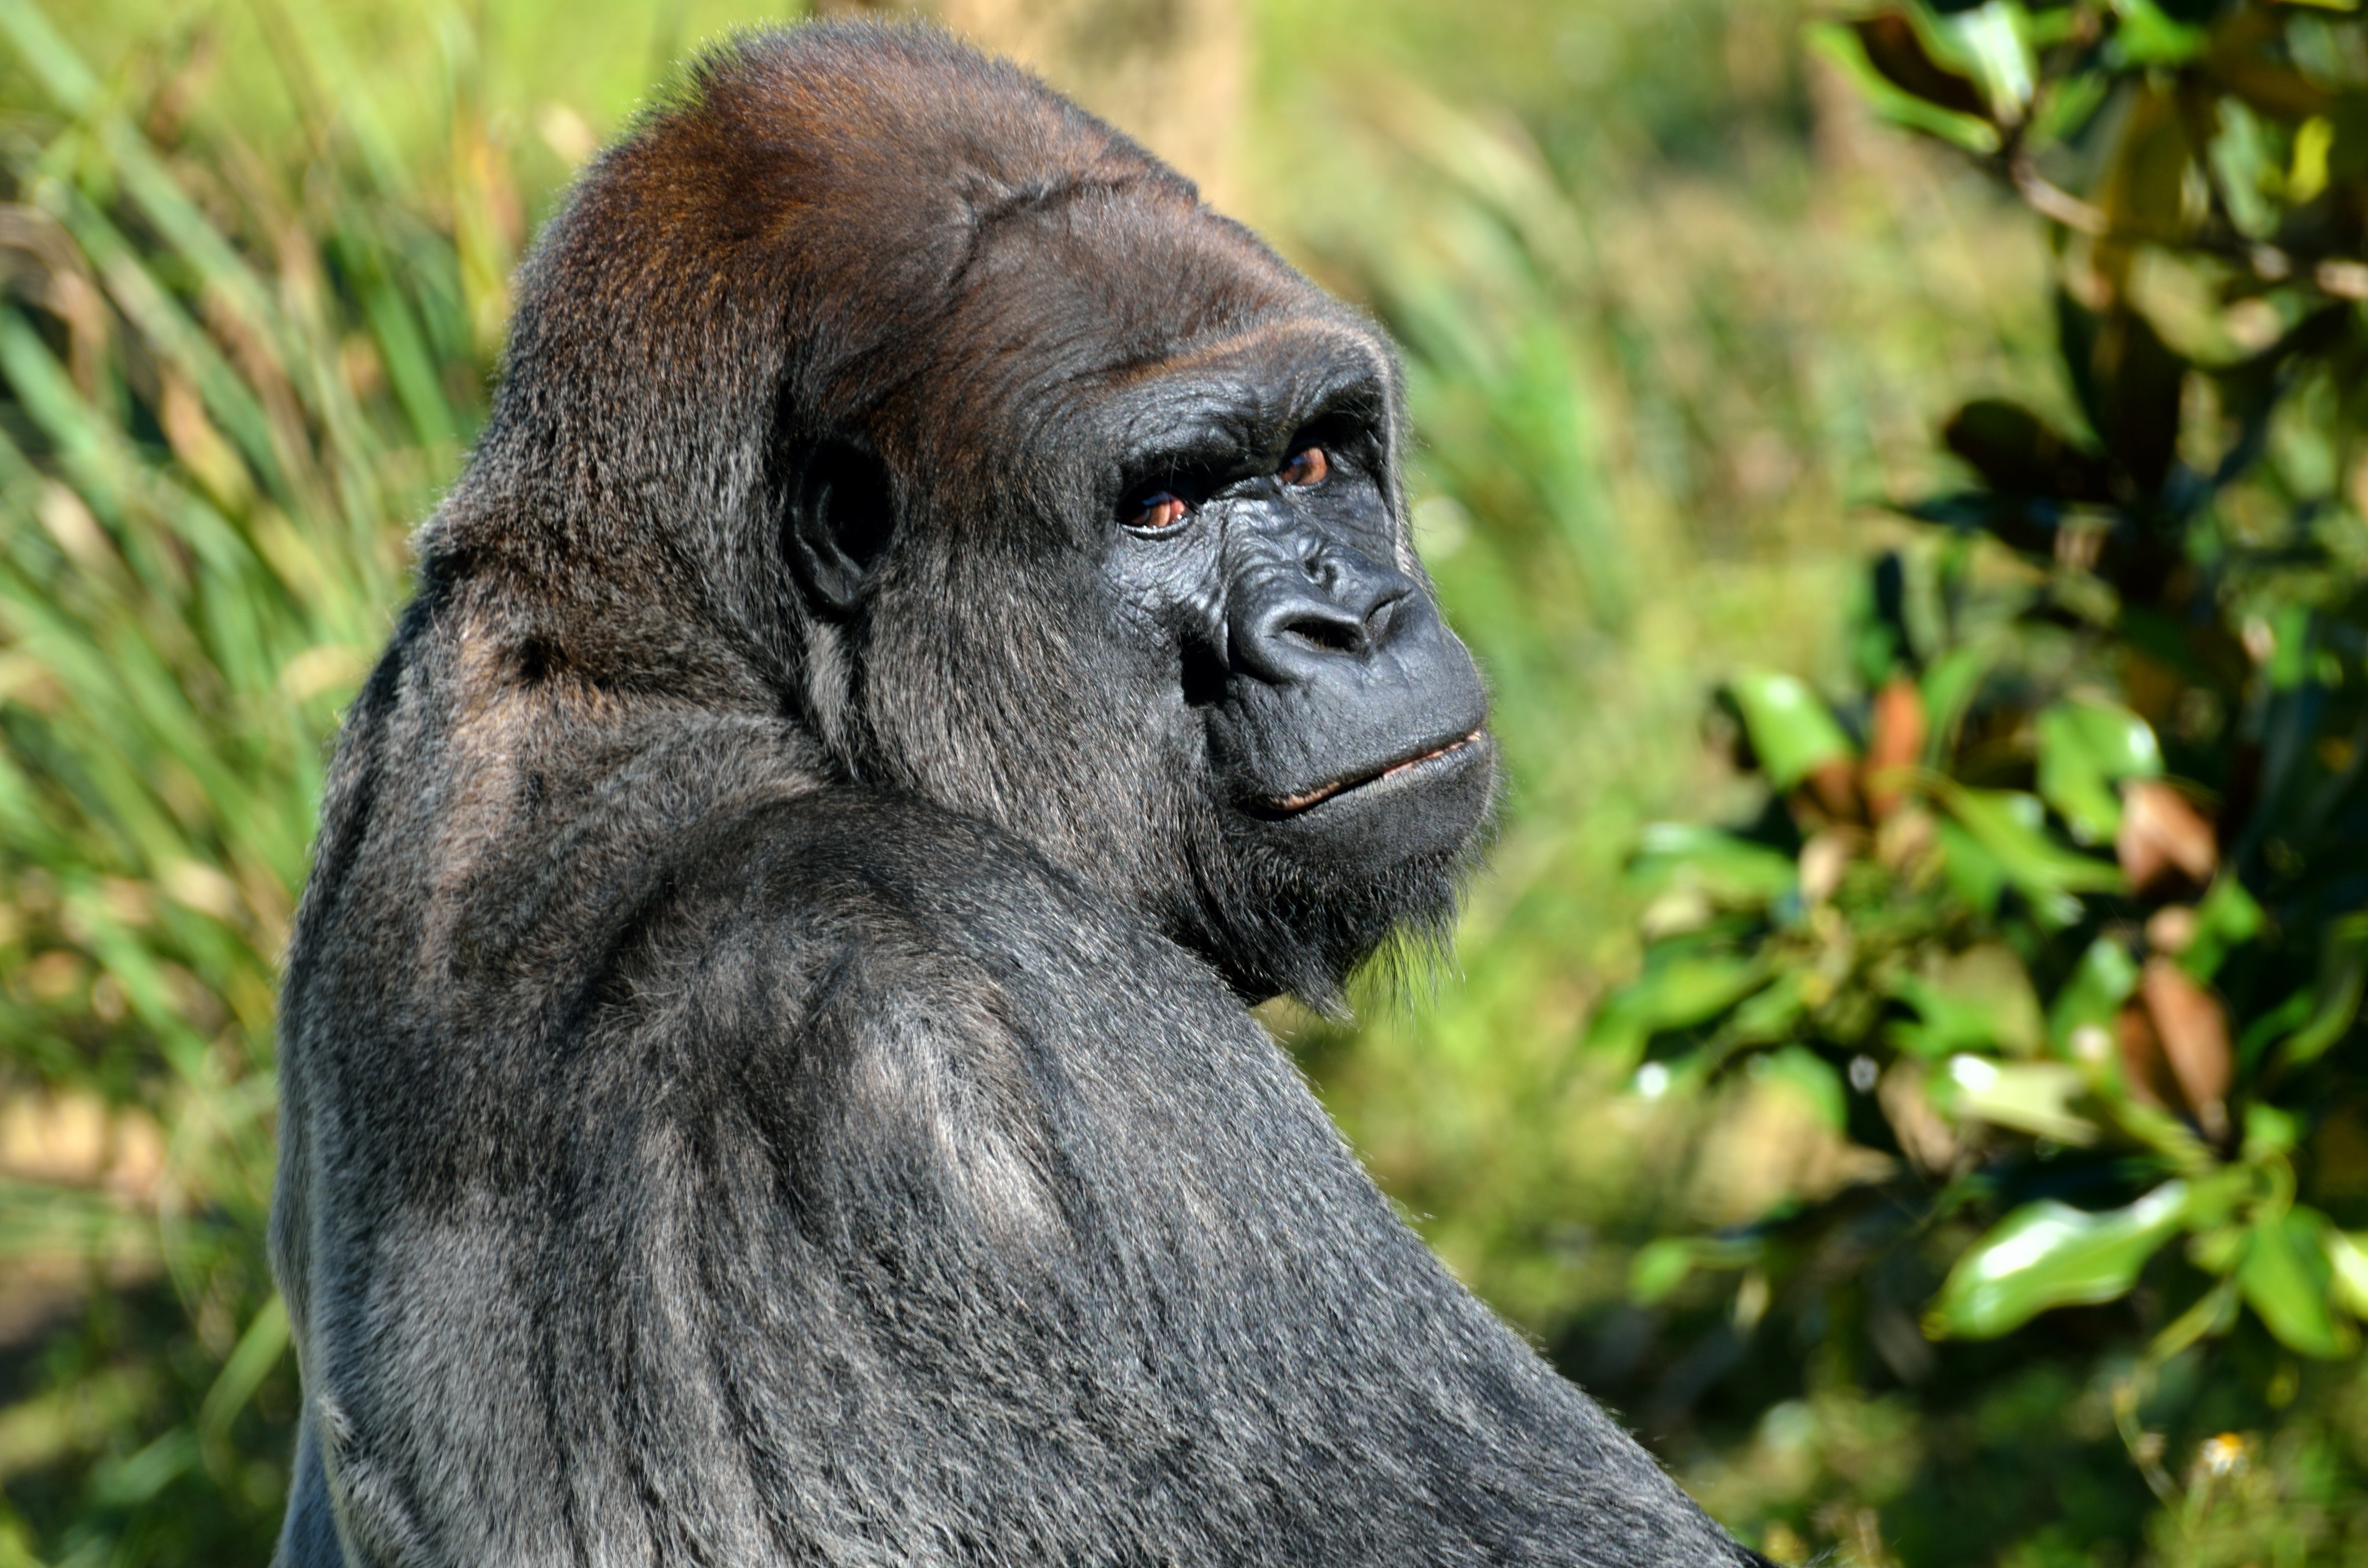
nature, forest, animal, male, wildlife, wild, bush, zoo, fur, jungle, sitting, africa, mammal, black, fauna, primate, gorilla, chimpanzee, power, ape, endangered, hairy, beast, vertebrate, big, huge, strong, stare, lowland, leader, powerful, glare, silver back, western gorilla, great ape